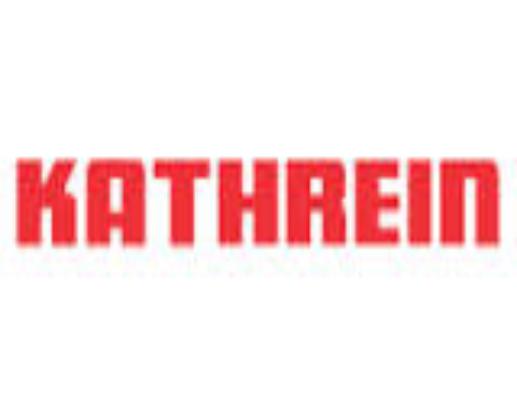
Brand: Kathrein
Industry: Electronic